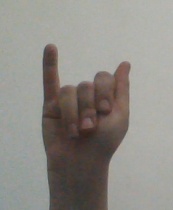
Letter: meem